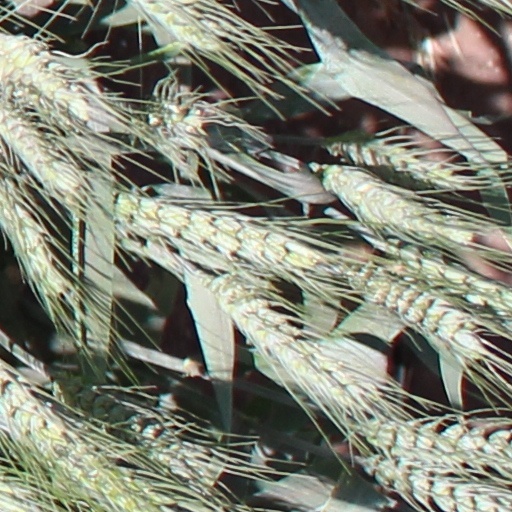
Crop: wheat